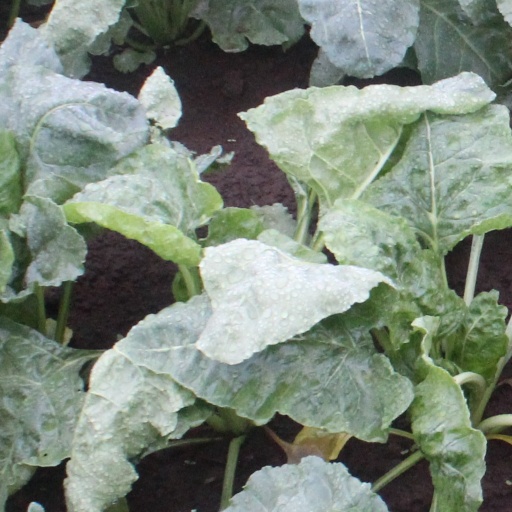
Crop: sugar beet